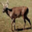
Label: deer